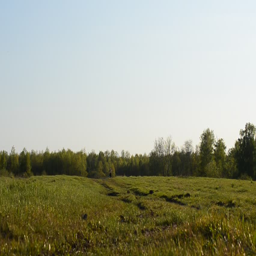
a man walks on the green field